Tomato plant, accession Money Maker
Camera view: vertical (180 deg); turntable rotation: 150 degrees
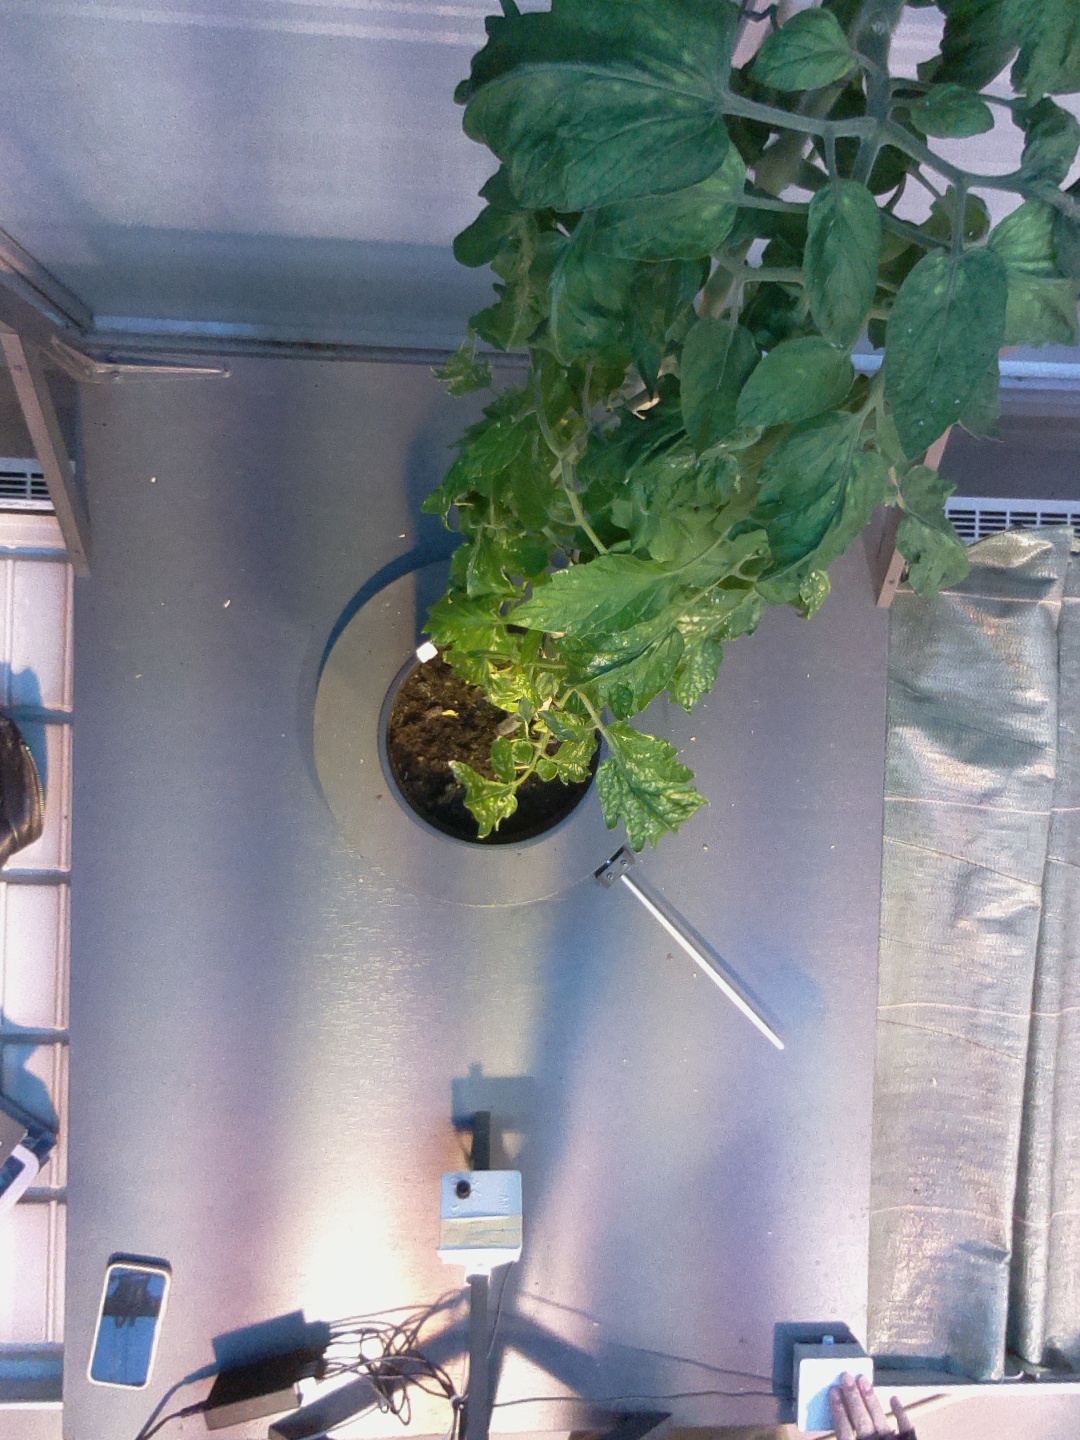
BBCH growth stage 71: 10%-20% of final fruit size